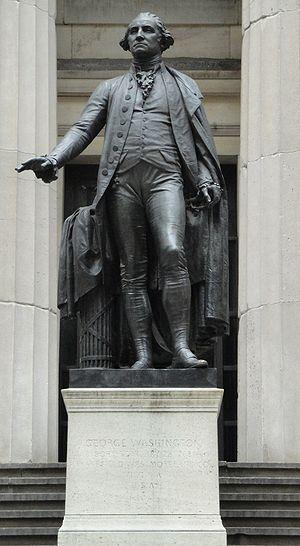
George Washington, né le 22 février 1732 à Pope's Creek et mort le 14 décembre 1799 à Mount Vernon, est un homme d'État américain, chef d’État-major de l’Armée continentale pendant la guerre d’indépendance entre 1775 et 1783 et premier président des États-Unis, en fonction de 1789 à 1797.
Conçu par Pierre-Charles L'Enfant, le Federal Hall, situé au 26, Wall Street a été l'emplacement du premier hôtel-de-ville de New York et du premier Capitole des États-Unis. Le bâtiment d'origine a été détruit en 1812 et remplacé par la structure actuelle, le premier bureau des douanes de New York. Le bâtiment appartient maintenant au National Park Service sous le nom de Federal Hall National Memorial, un musée qui célèbre le souvenir du bâtiment précédent. Il est inscrit sur le Registre national des lieux historiques.
John Quincy Adams Ward est un sculpteur américain qui est notamment connu pour sa statue de George Washington située sur les marches du Federal Hall National Memorial à Wall Street, New York.